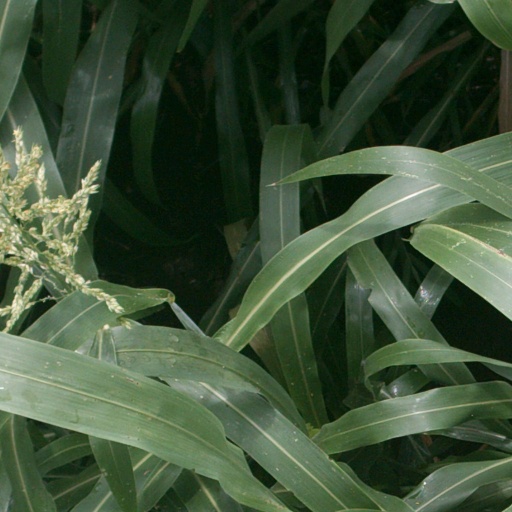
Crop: sorghum